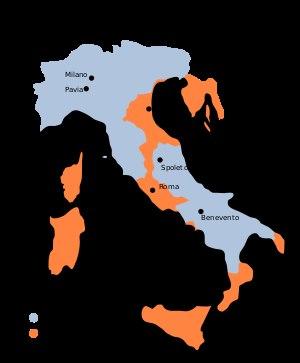
Rothari est roi des Lombards d'Italie de 636 à 652.
Le royaume lombard succède, pendant l'époque tardive des « invasions barbares », à la Préfecture, devenue exarchat romain de Ravenne, qui elle-même avait mis fin au royaume ostrogoth d'Italie.